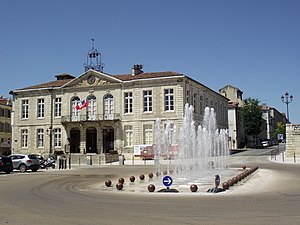
Auch
Rådhuset i Auch
Rådhuset i Auch
Auch er en mindre fransk provinsby. Den er hovedsæde i departementet Gers.